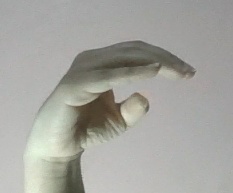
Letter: jeem